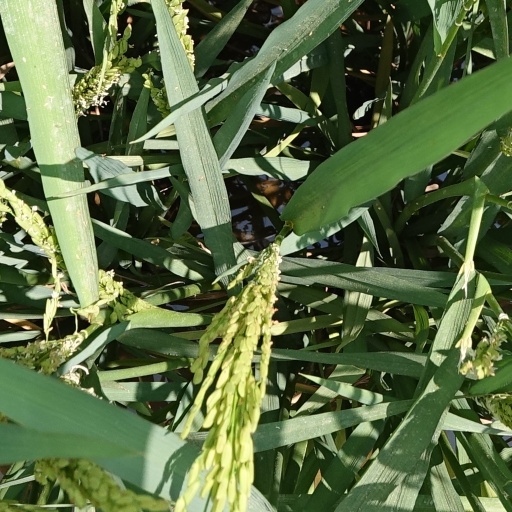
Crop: rice